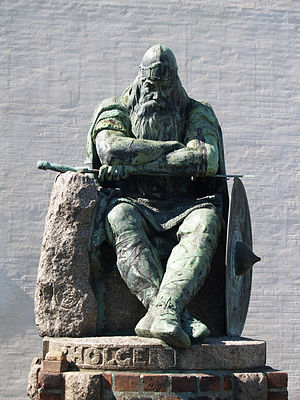
Hotel Marienlyst
Statue af Holger Danske ved Hotel Marienlyst i Helsingør
Holger Danske statue ved hotel Marienlyst
Hotel Marienlyst er et hotel der er beliggende på Nordre Strandvej, på en pynt i Helsingør lige nord for Kronborg.